Quds Force

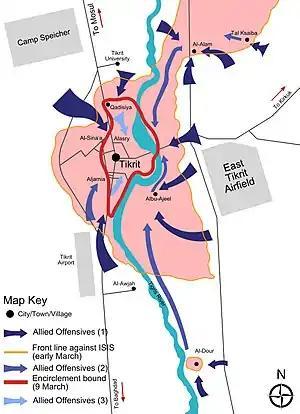
The Quds Force's commander, General Qasem Soleimani, was involved with both the planning as well as the execution of the operation to expel ISIL from Tikrit.

In 2014, Quds Force was deployed into Iraq to lead Iranian action against ISIL. Iran sent three Quds Force battalions to help the Iraqi government repel ISIL's 2014 Northern Iraq offensive. Over 40 officers participated in the Second Battle of Tikrit, including the commander of the force, Gen. Qasem Soleimani who took a leading role in the operation.